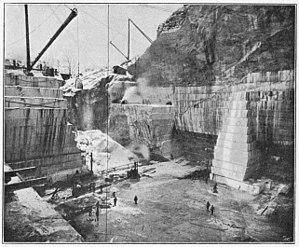
Proctor est une municipalité américaine située dans le comté de Rutland au Vermont.